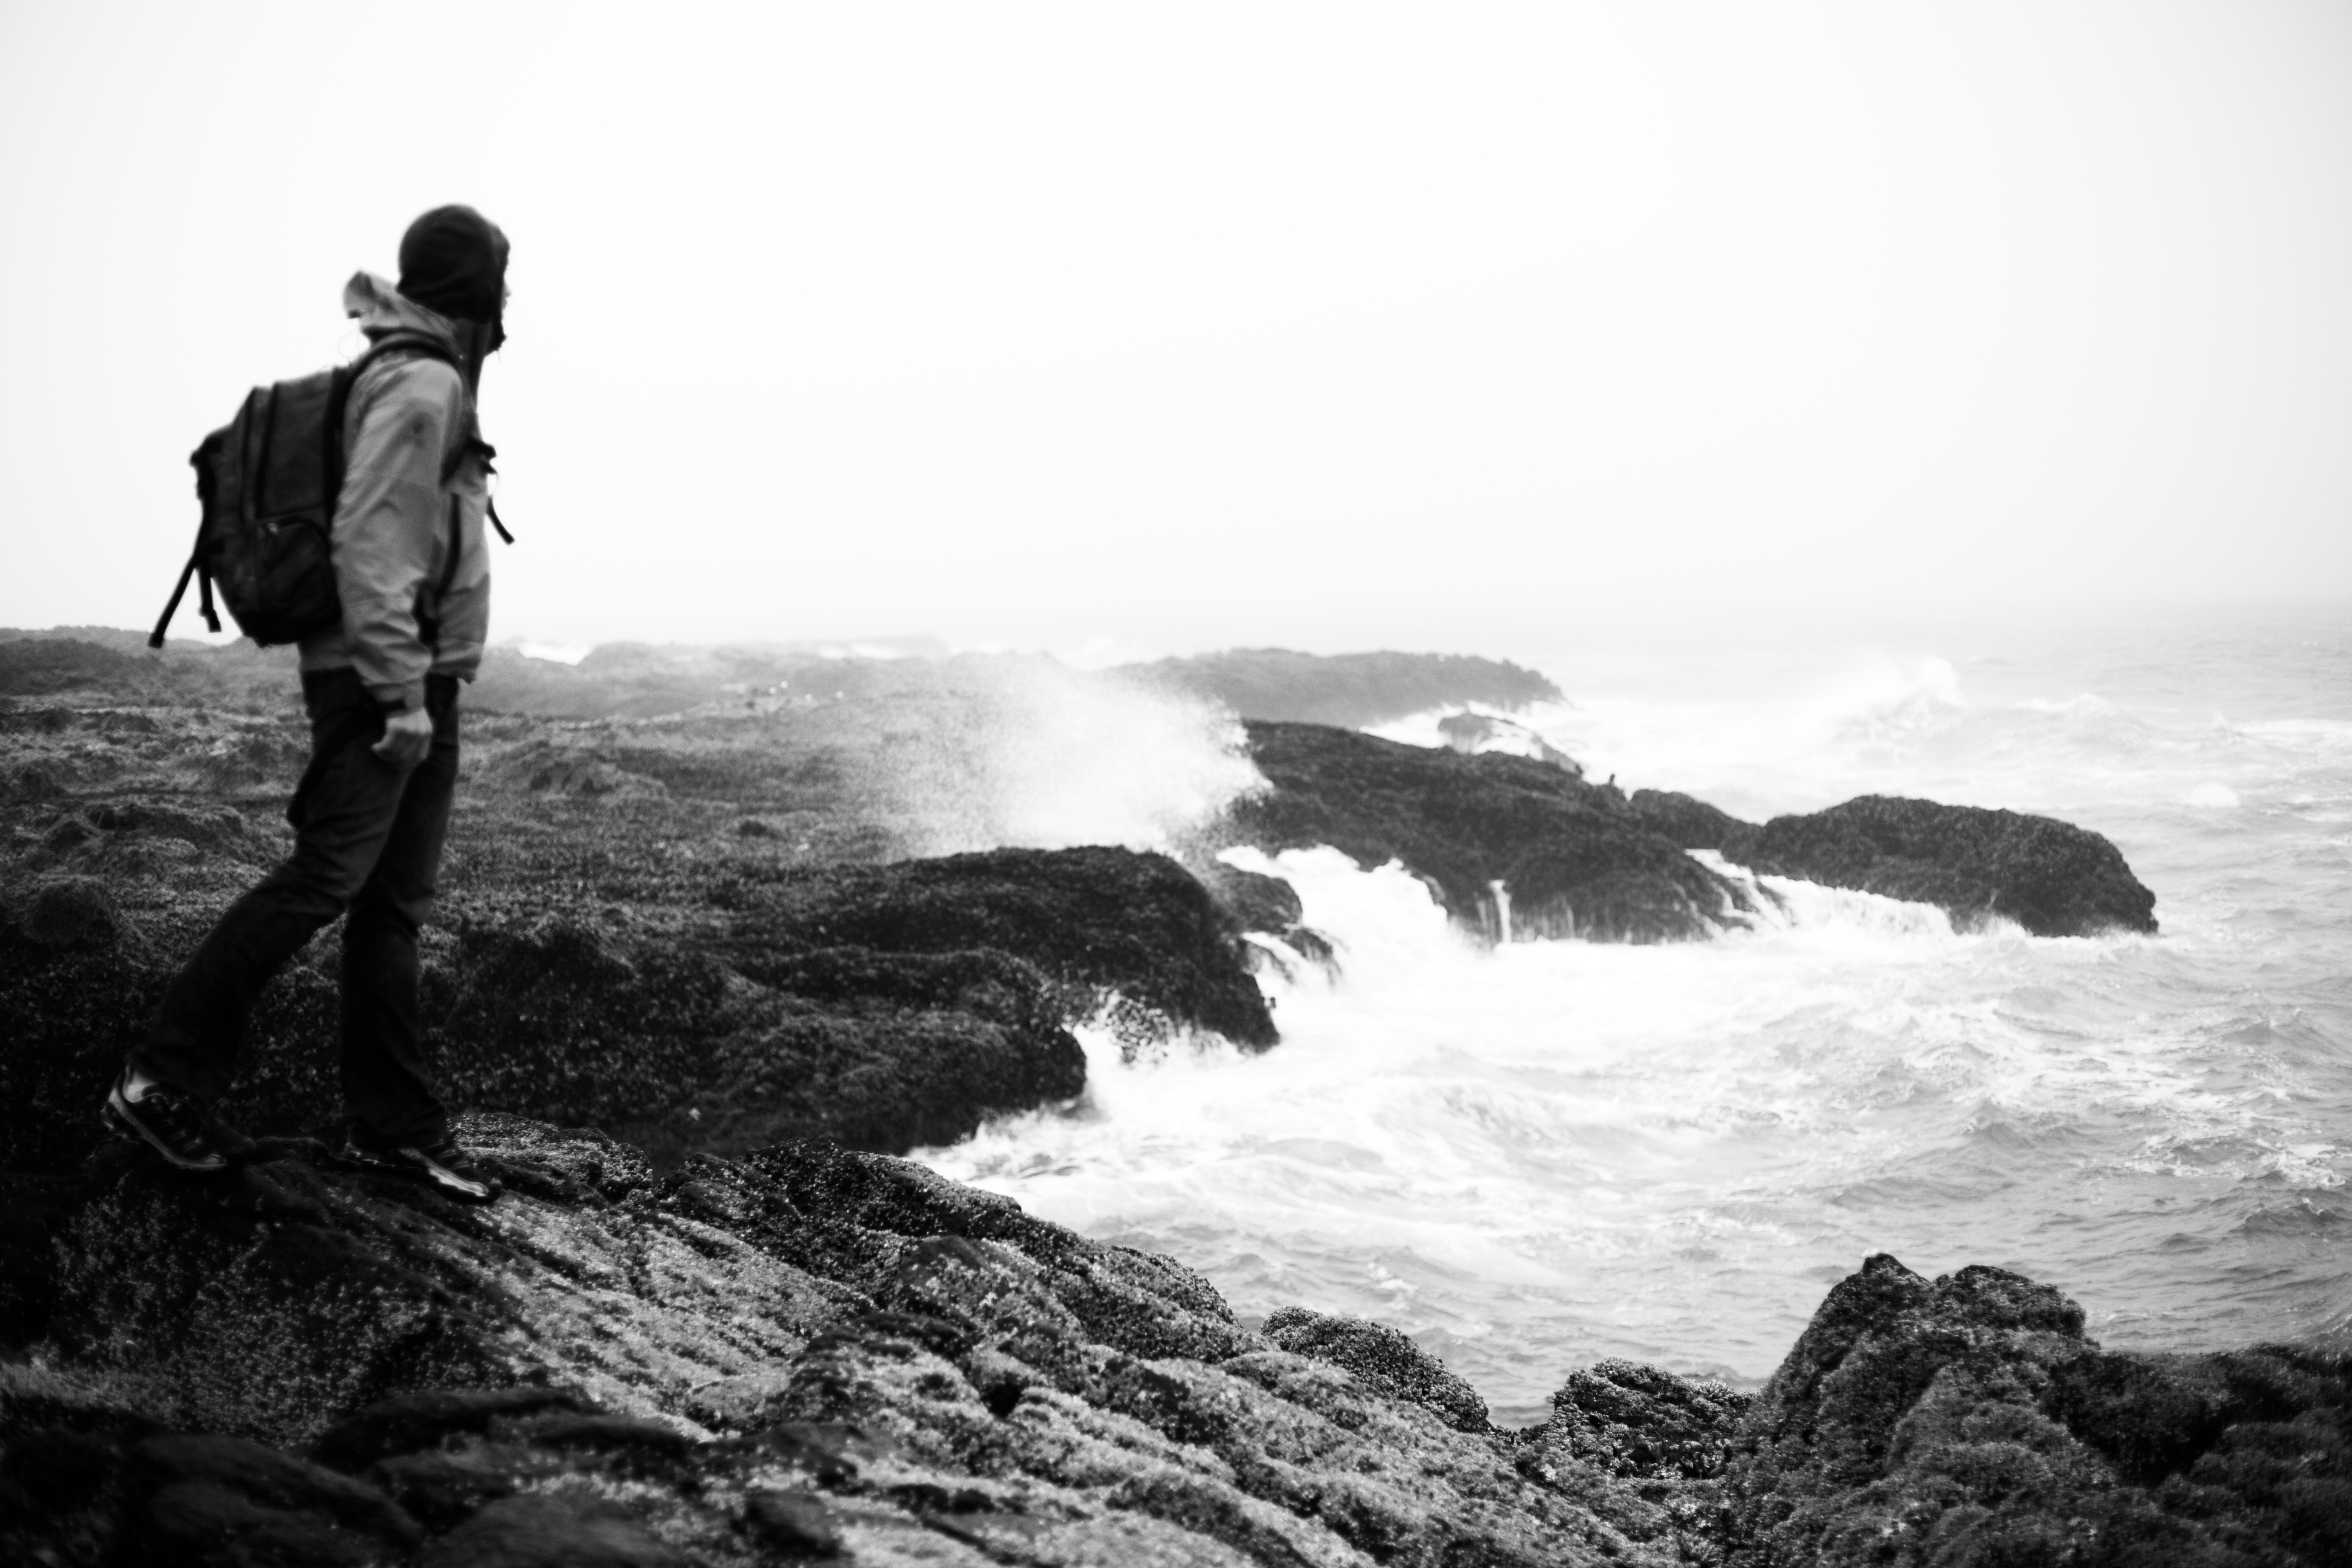
sea, coast, rock, ocean, black and white, white, shore, wave, cliff, portrait, canon, storm, black, monochrome, terrain, bw, eos, waves, selfie, well, self, mark, ii, 5d, epic, windy, oregon, crashing, 2manventure, zach, dischner, thors, monochrome photography, atmospheric phenomenon